1994 Toronto municipal election

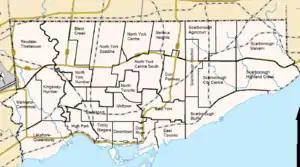
The electoral divisions used for Metro in the 1994 election

Ten of Metro Council's 28 members ran unopposed in the election, and they were therefore acclaimed. No incumbents were defeated. The most noted change was the growth of the left wing NDP faction from six to nine. New NDP members were David Miller, Caroline Di Giovanni, and mayor Michael Prue.